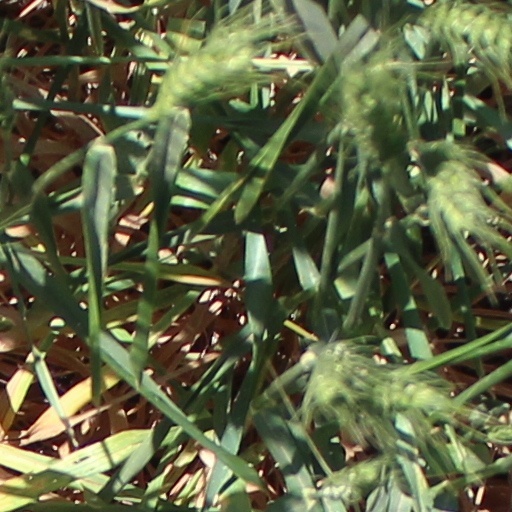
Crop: wheat